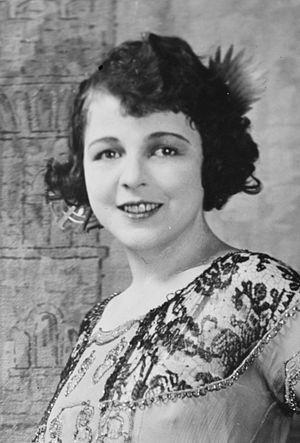
Helene Chadwick est une actrice américaine, née le 25 novembre 1897 à Chadwicks et morte le 4 septembre 1940 à Los Angeles.